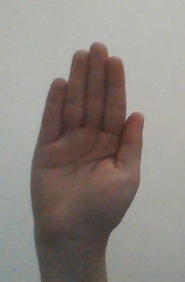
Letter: seen